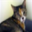
Label: cat